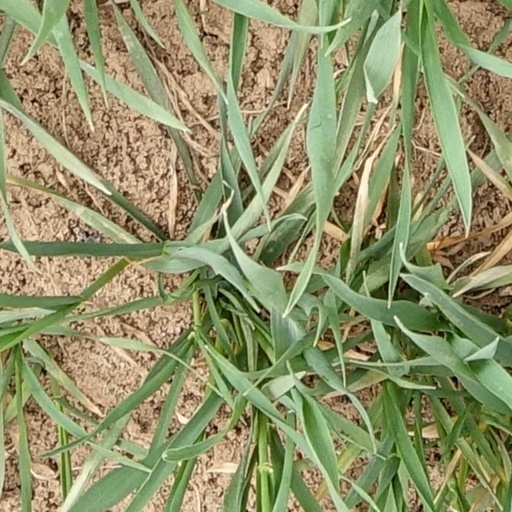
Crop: wheat